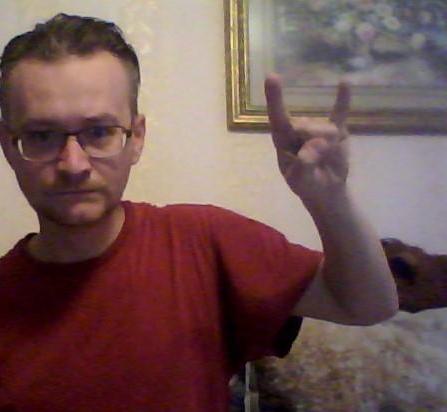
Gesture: rock